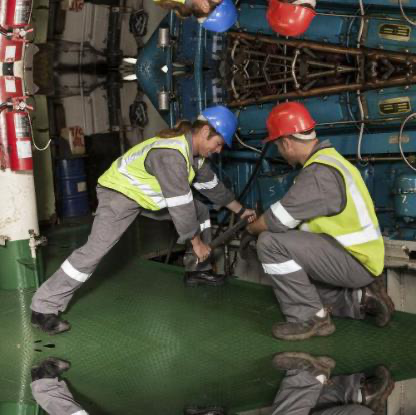
Objects in the image:
label: helmet
label: helmet
label: helmet
label: helmet